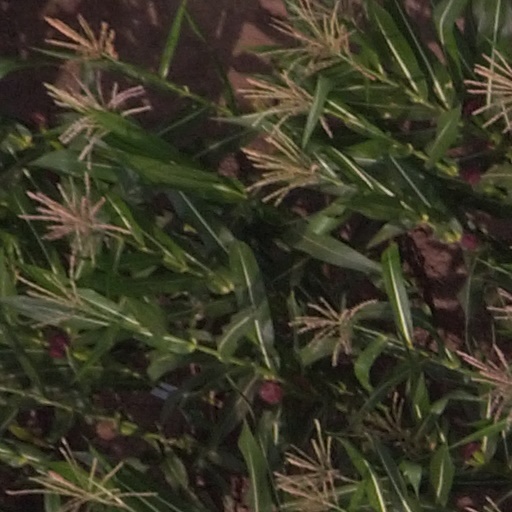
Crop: maize; corn